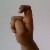
The image shows a hand gesture representing the letter 'X' in Indian Sign Language.